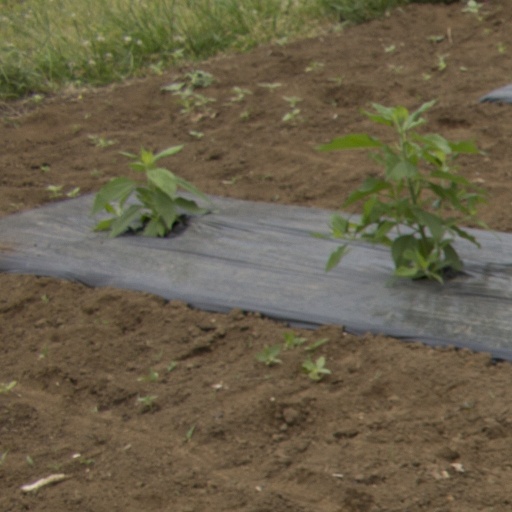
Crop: Jerusalem artichoke